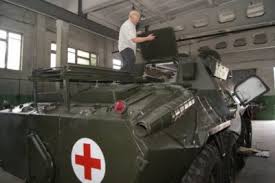
Label: BTR-70